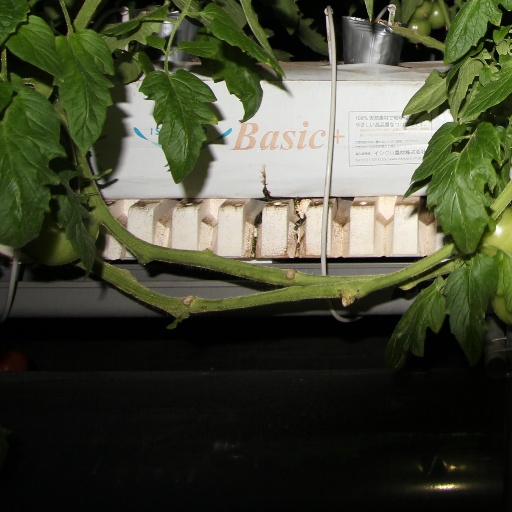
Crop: tomato